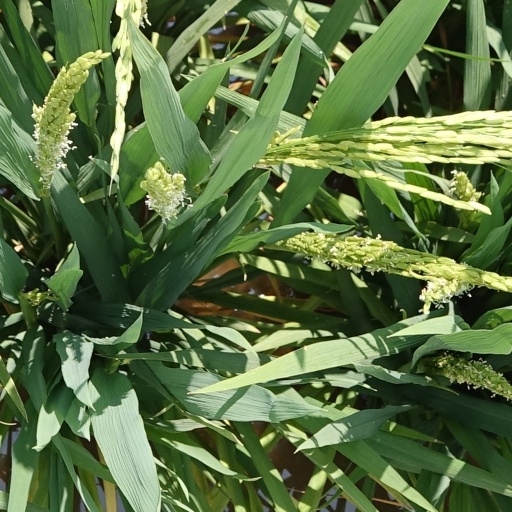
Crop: rice